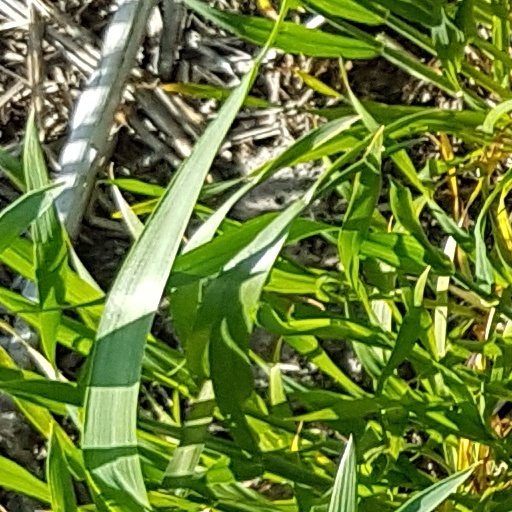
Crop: wheat